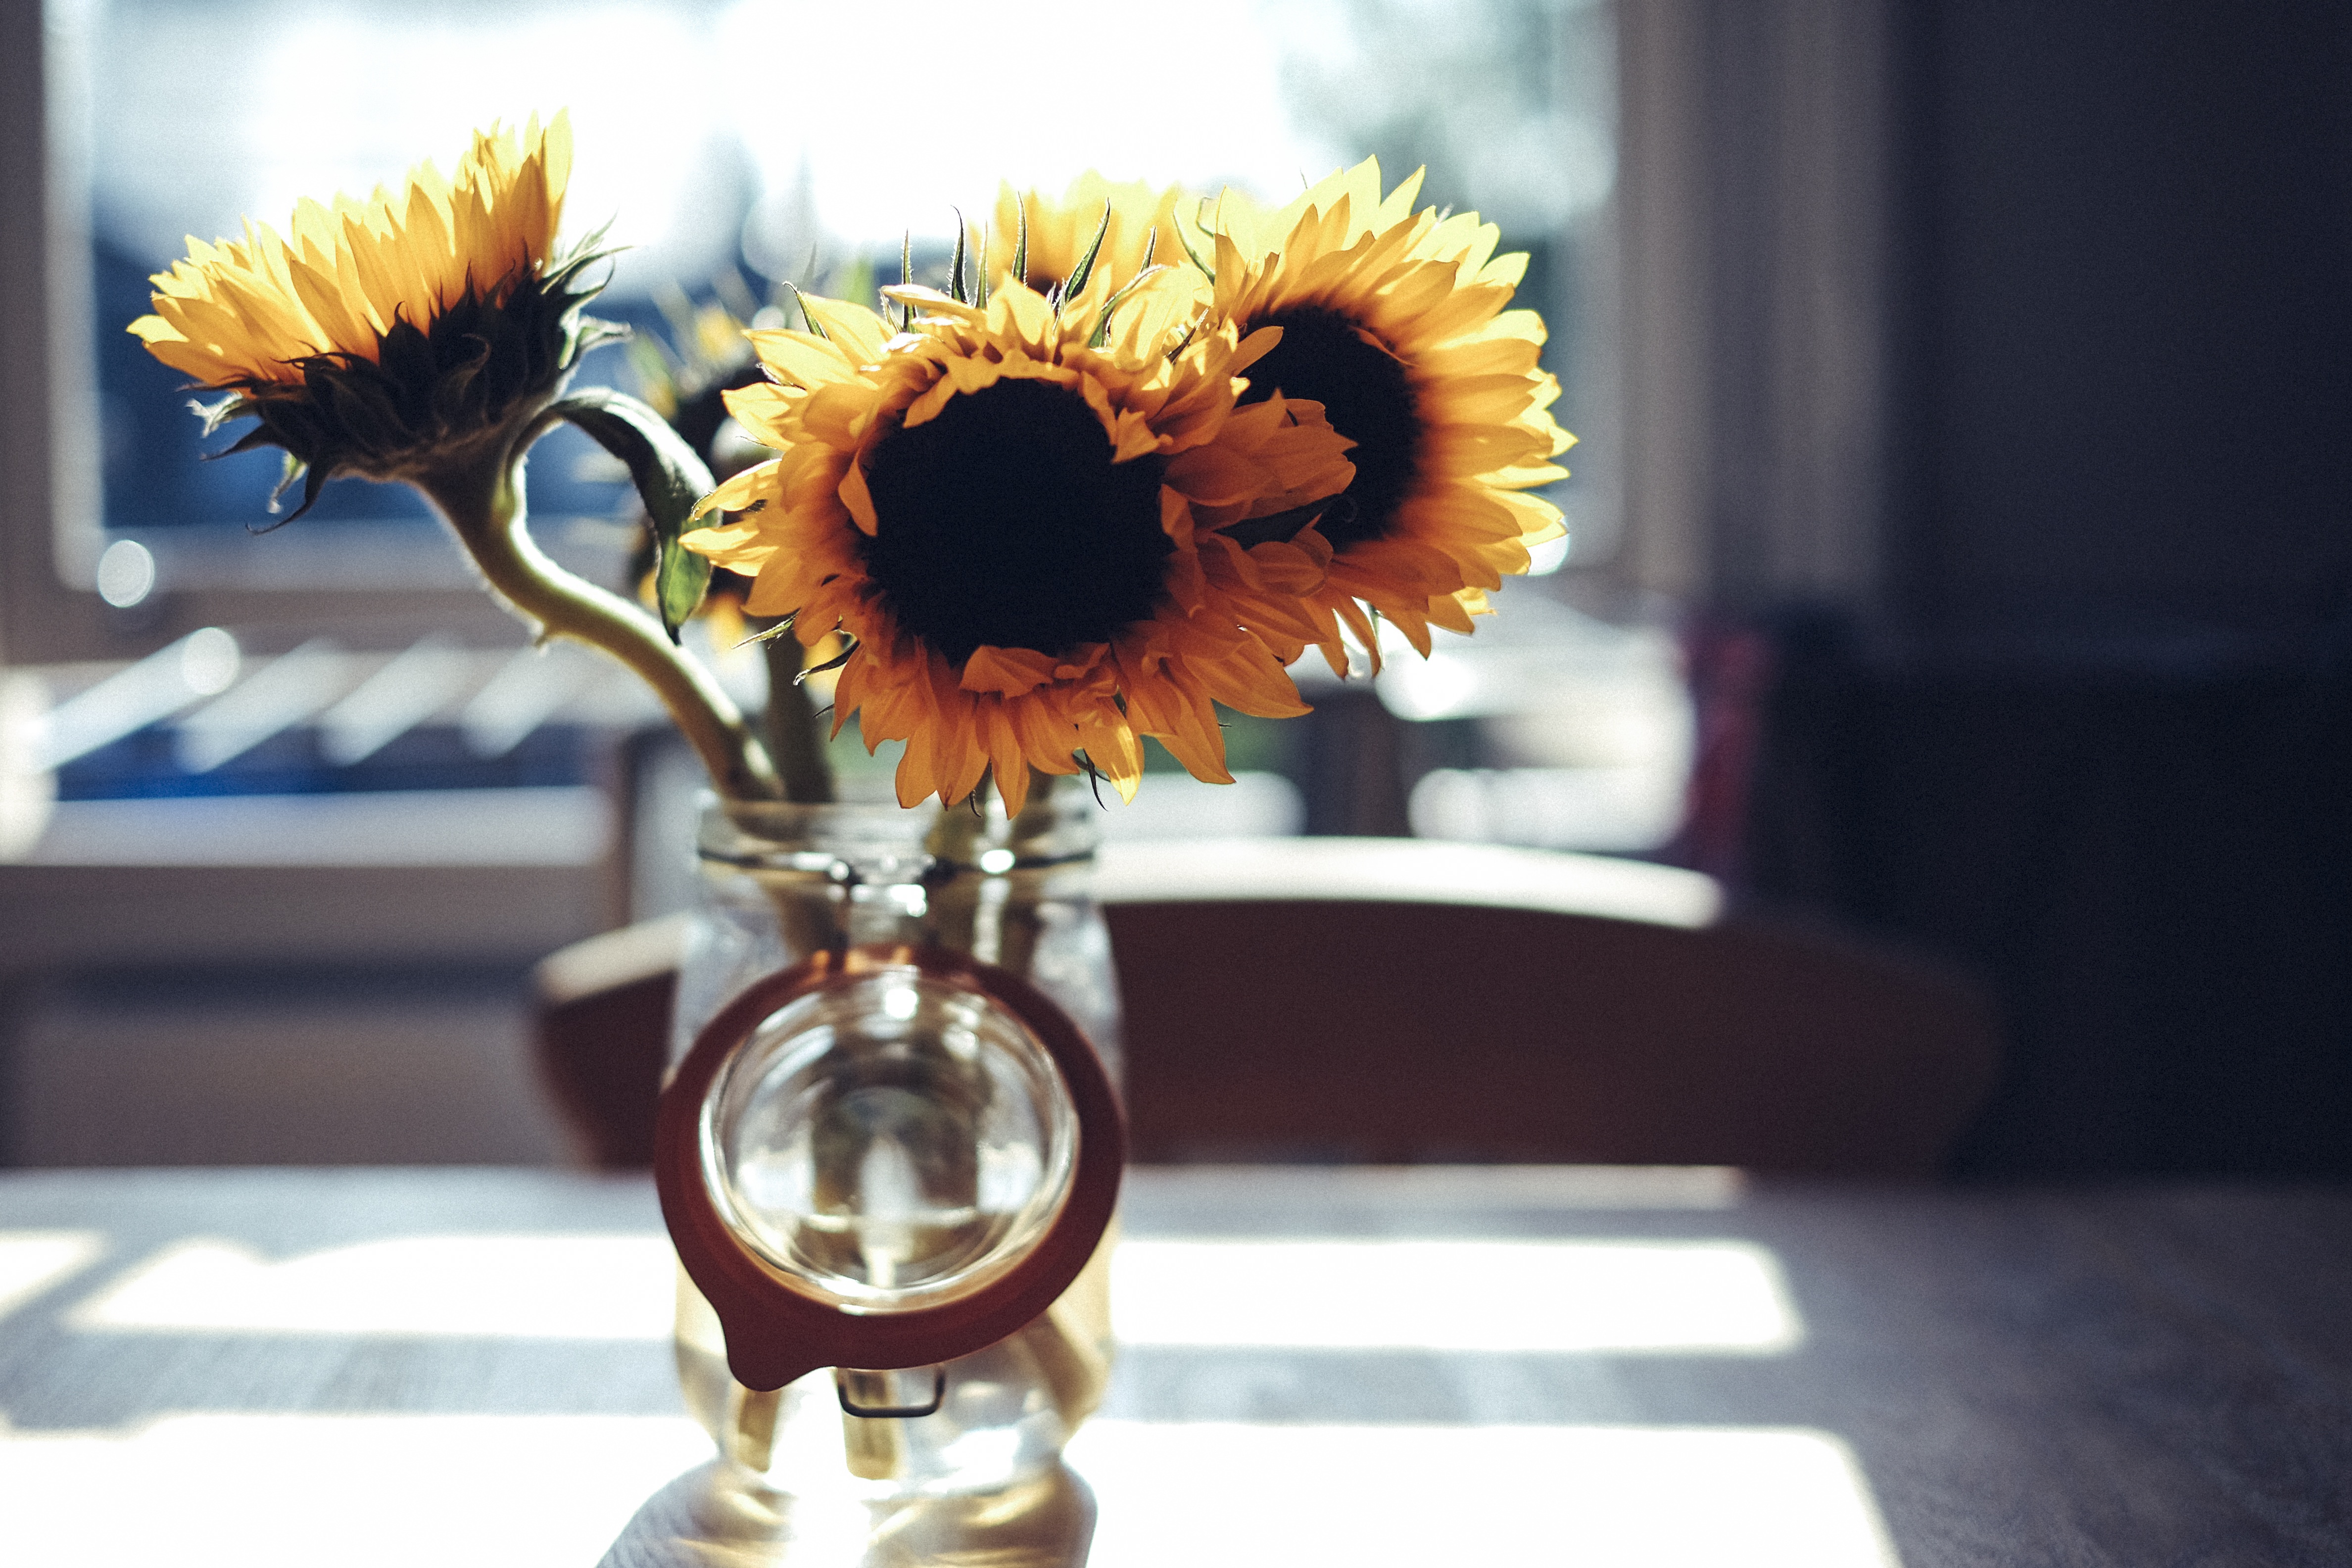
table, blossom, light, blur, plant, leaf, flower, bloom, glass, jar, yellow, flowers, indoors, sunflowers, flowering plant, land plant